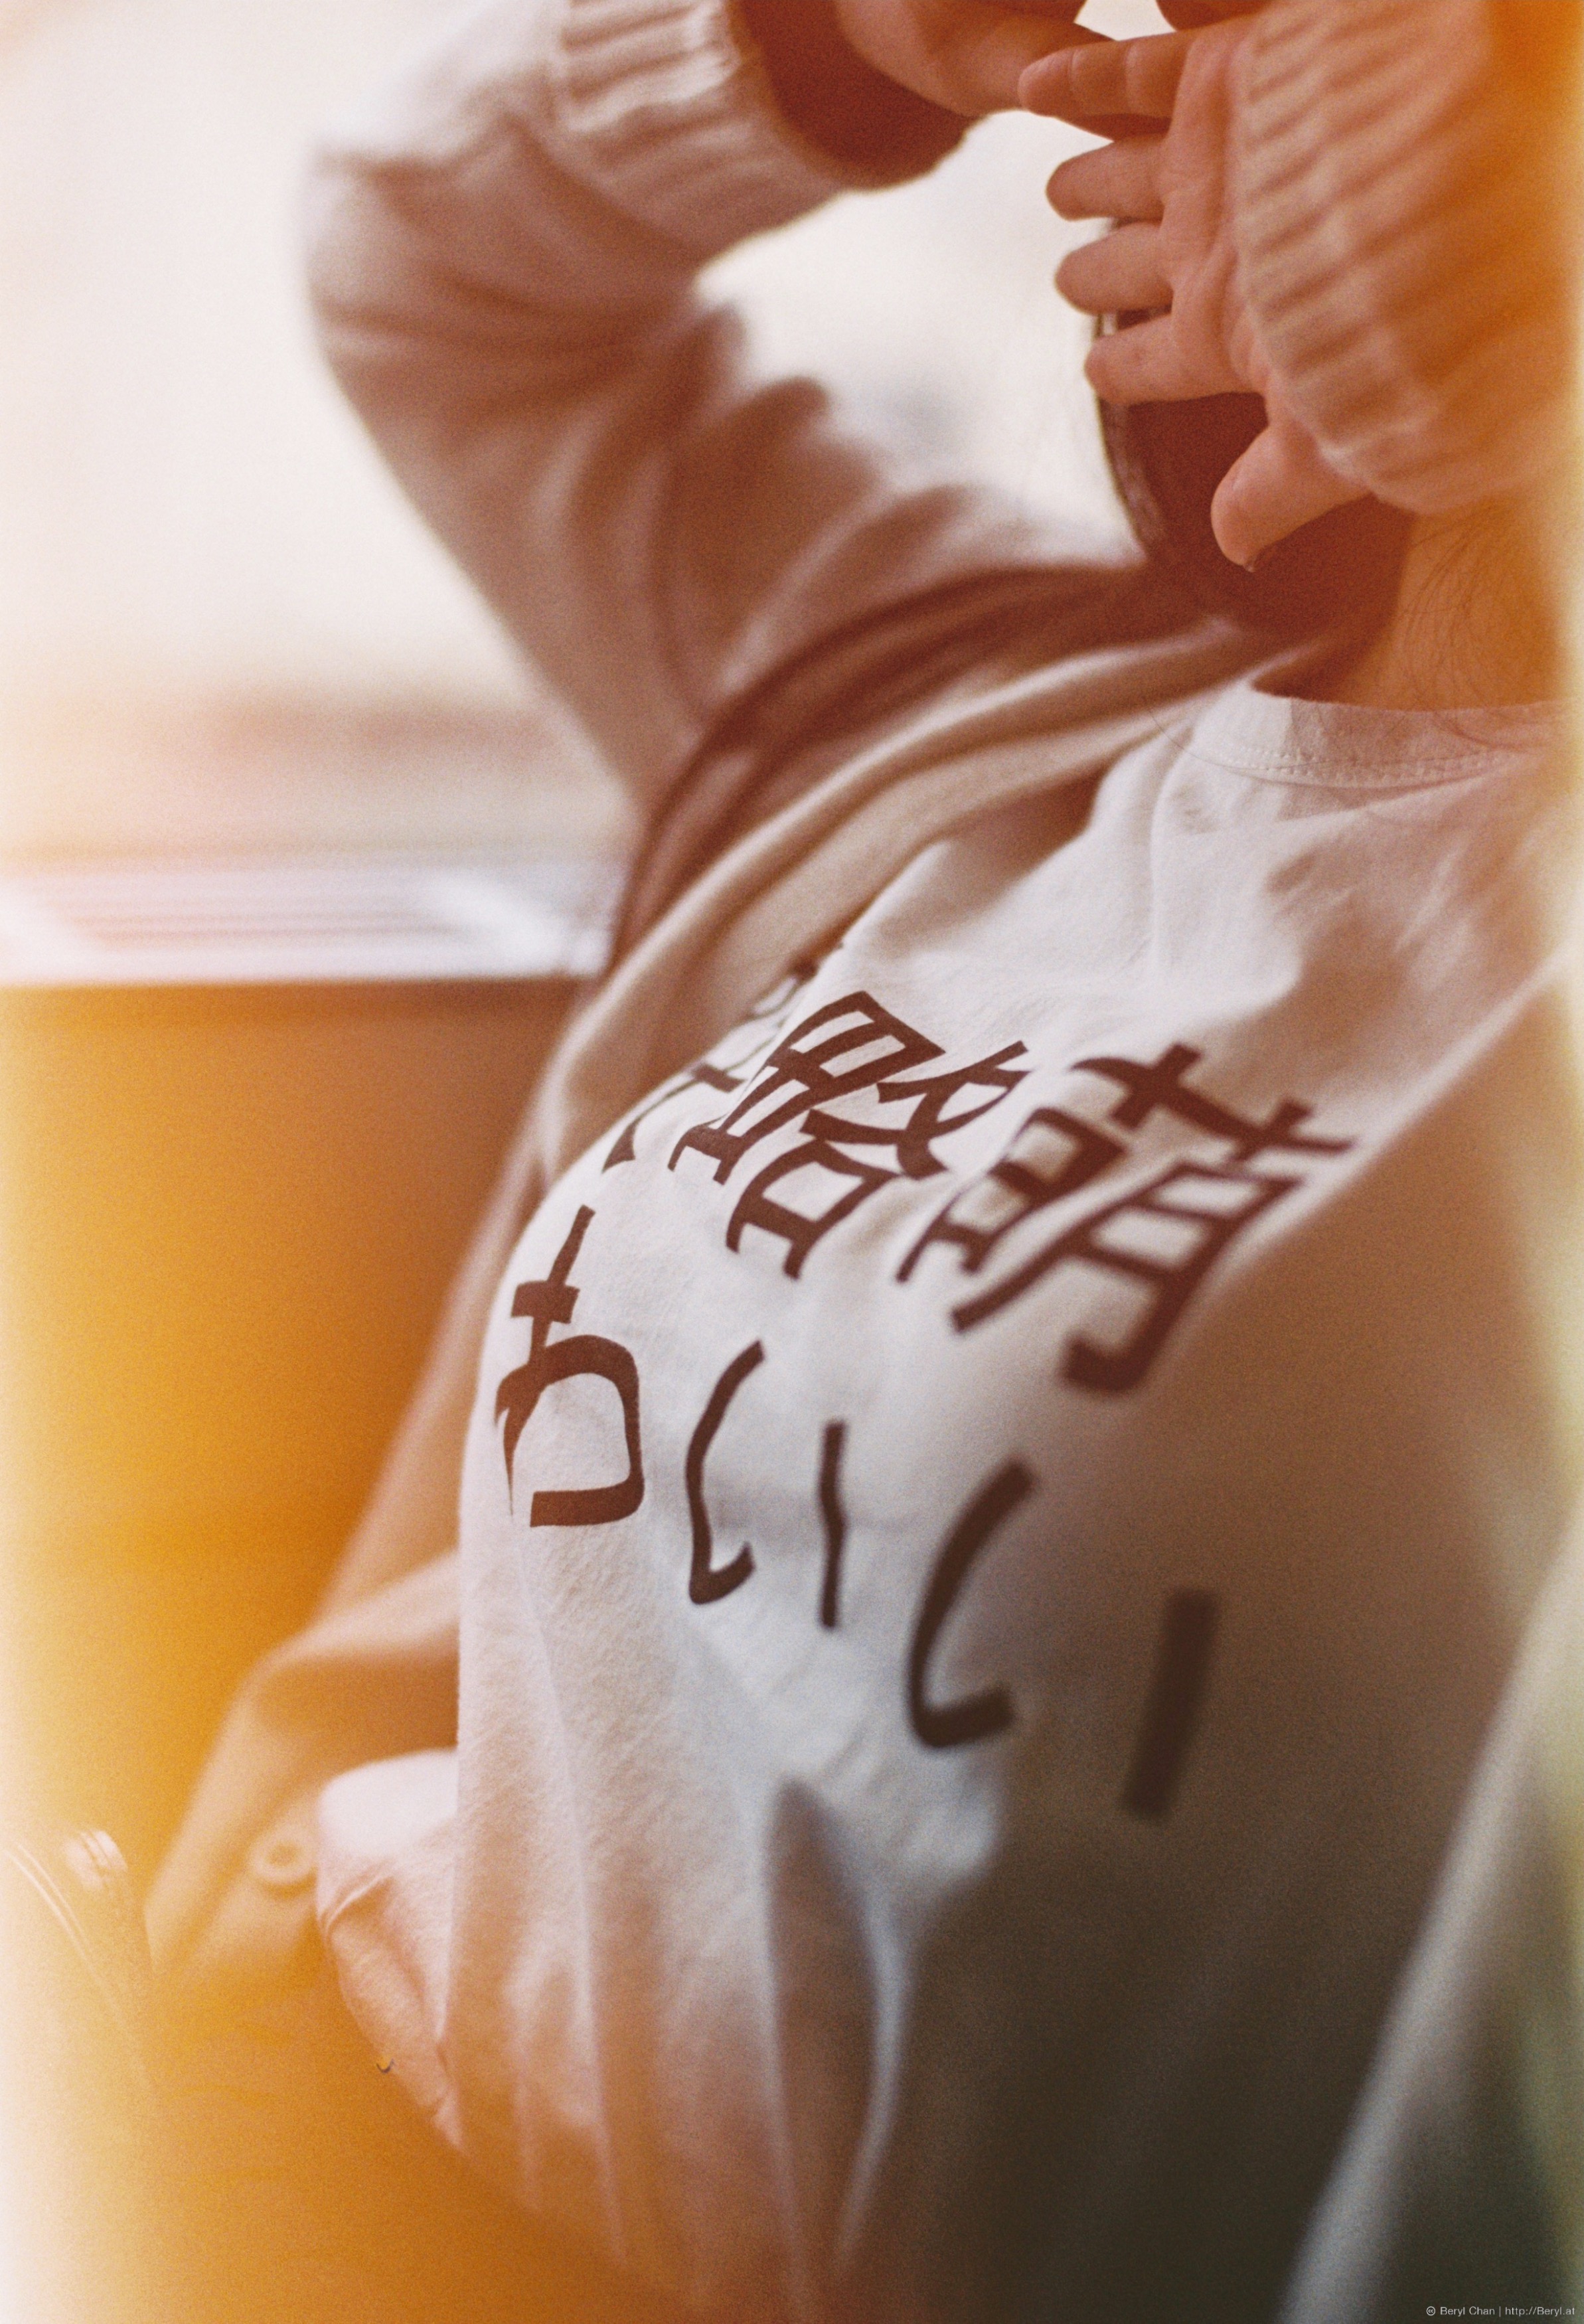
hand, girl, white, photography, vintage, warm, cute, film, analog, fujifilm, leg, portrait, finger, color, romance, nikon, arm, close up, 50mm, skin, beauty, faceless, 135, fujifilmxtra800, nikonf3, outfit, lightleak, clothes, sweetness, interaction, sense